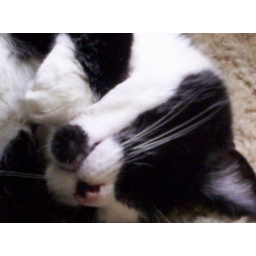
My 13yr old cat Mandy snoozing. She loves to sleep curled in a ball with her head upside down.